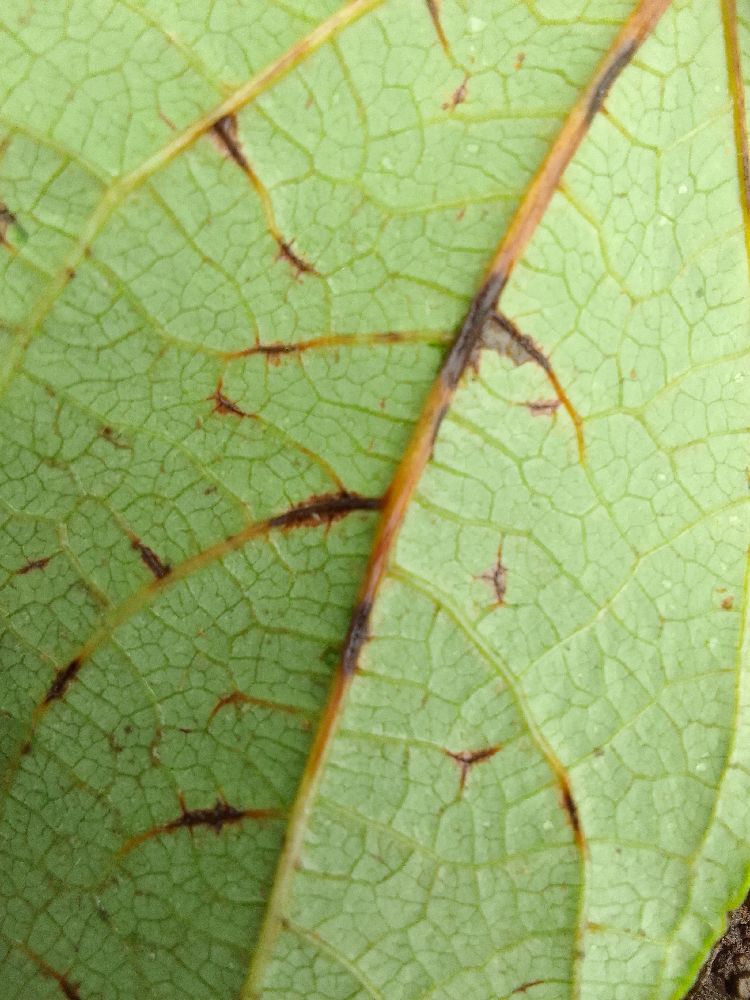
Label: anthracnose